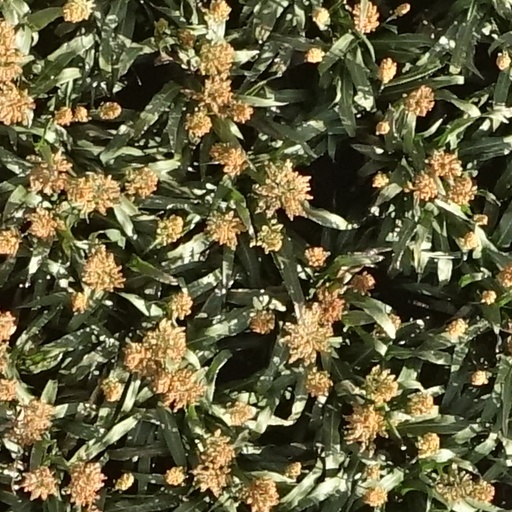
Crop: sorghum